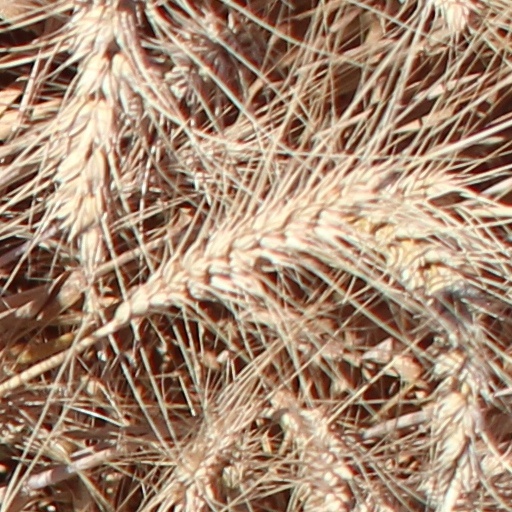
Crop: wheat